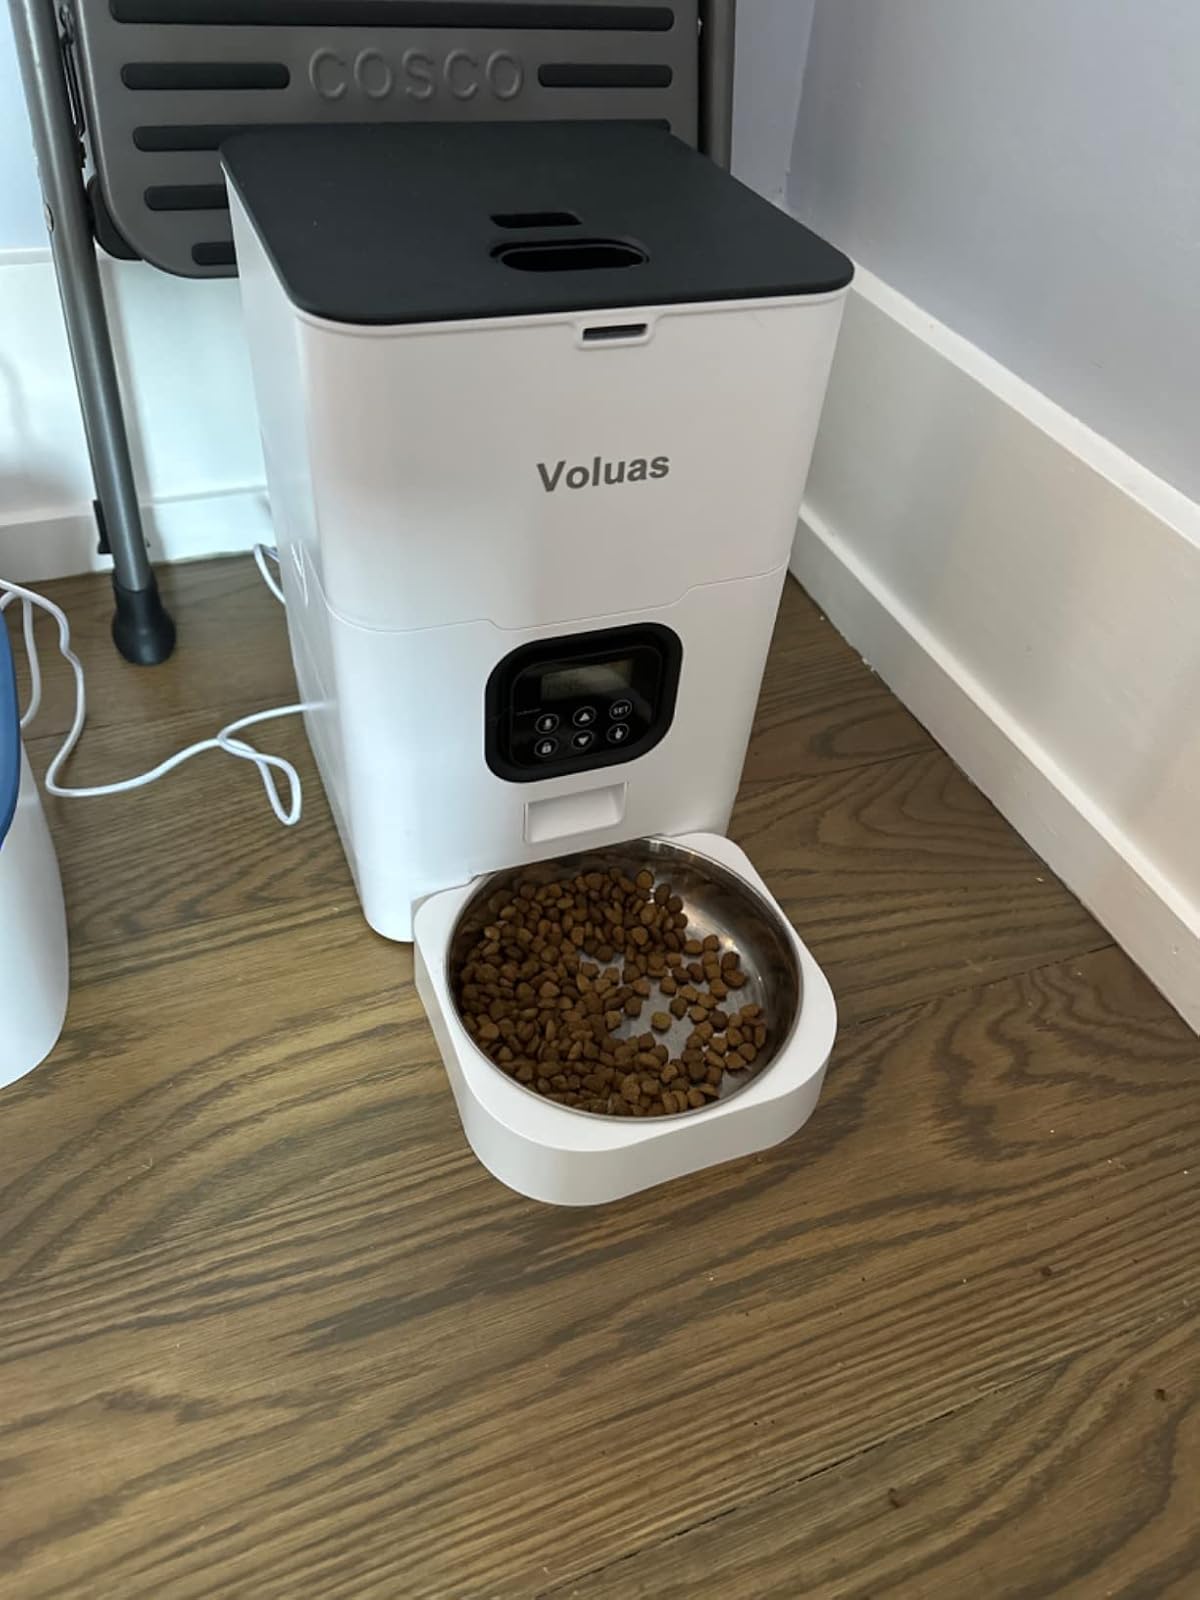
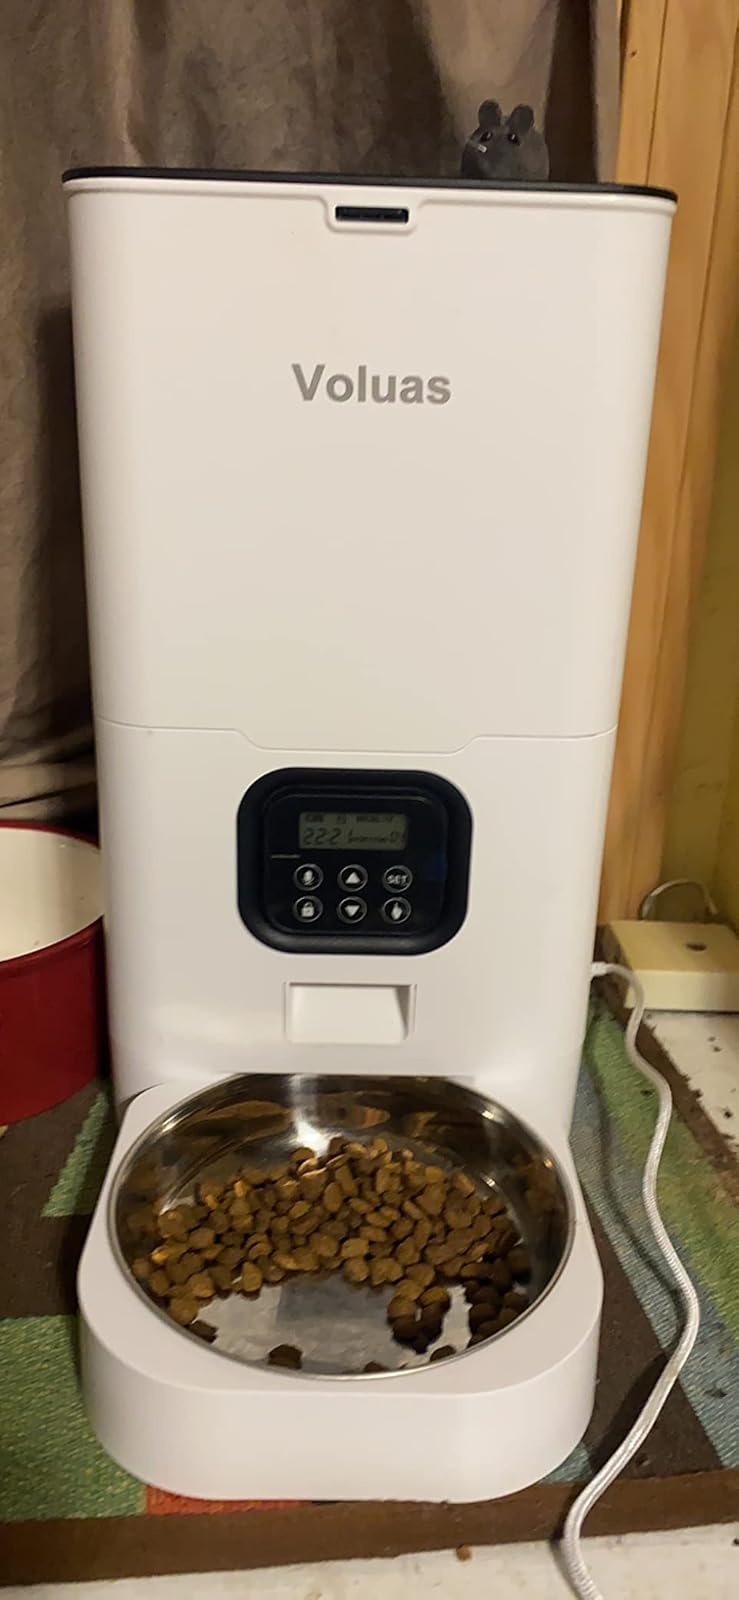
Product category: items_feeder
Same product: yes